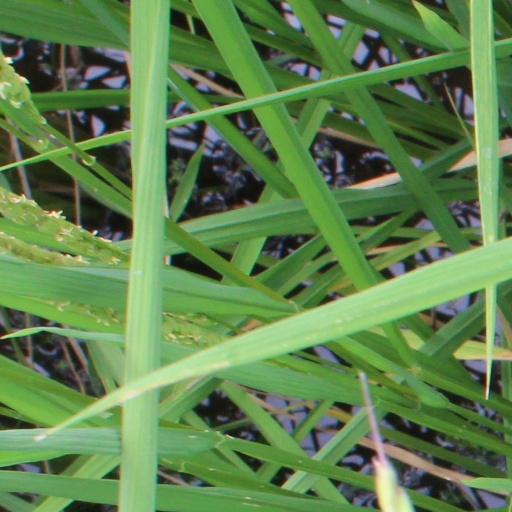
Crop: rice